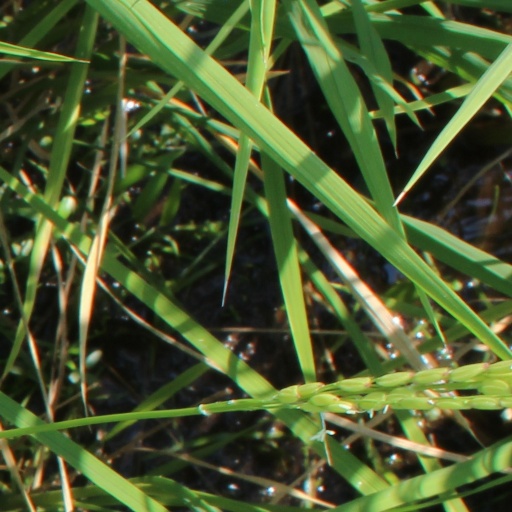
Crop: rice